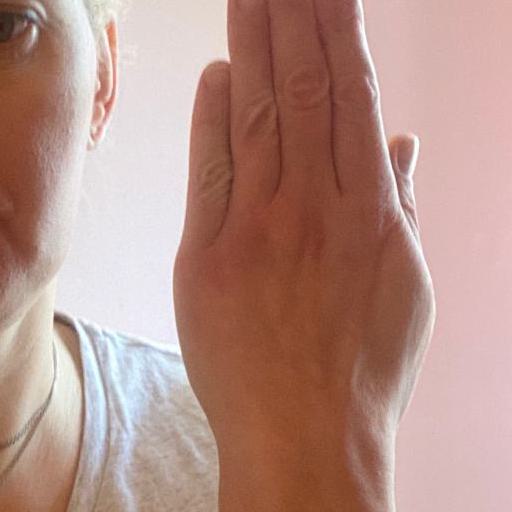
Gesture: stop_inverted